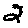
Label: 2